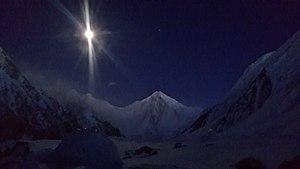
Le Sia Kangri est une montagne à la frontière entre le Pakistan, la Chine et l'Inde, culminant à 7 422 m d'altitude dans le massif du Baltoro Muztagh.